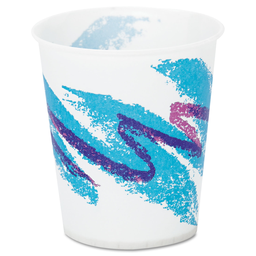
Label: cups